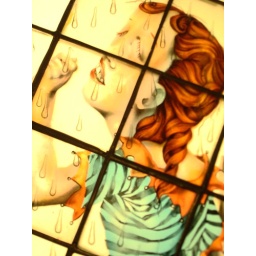
A strange but lovely stained glass window in the V&amp;amp;A Glass Gallery.